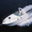
Label: ship